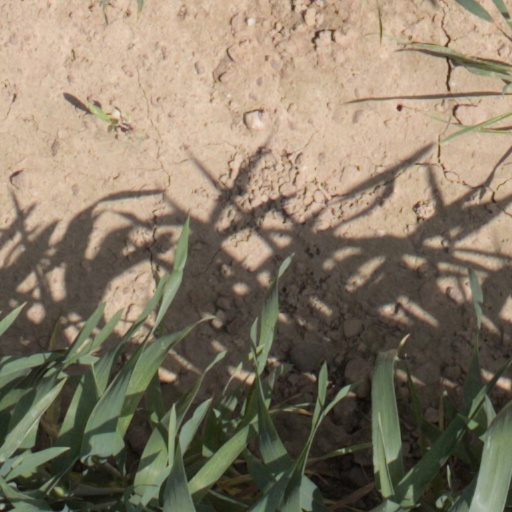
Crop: wheat